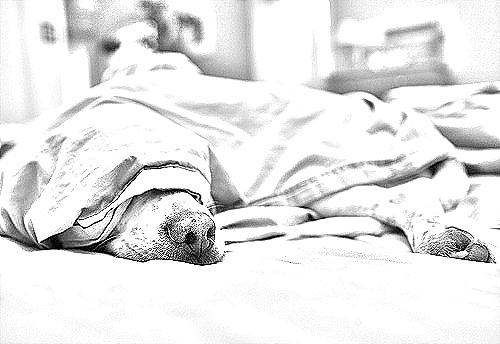
Portrait style: Sketch Portrait